Tom Cruise

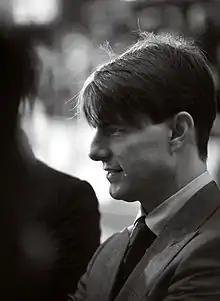
Cruise at the 2007 London Film Festival for the premiere of "Lions for Lambs"

In 2000, Cruise returned as Ethan Hunt in the second installment of the "Mission: Impossible" films, "". The film was helmed by Hong Kong director John Woo and branded with his gun fu style; it continued the series' success at the box office, taking in worldwide. Unlike its predecessor, it was the highest-grossing film of the year, but had a mixed critical reception. Cruise received an MTV Movie Award for Best Male Performance for the film. His next five films were major critical and commercial successes. The following year, Cruise starred in the romantic thriller "Vanilla Sky" (2001) with Cameron Diaz and Penélope Cruz. In 2002, Cruise starred in the dystopian science fiction action film "Minority Report", which was directed by Steven Spielberg and based on the short story by Philip K. Dick. It has since been included in lists of the greatest science fiction films of all time.